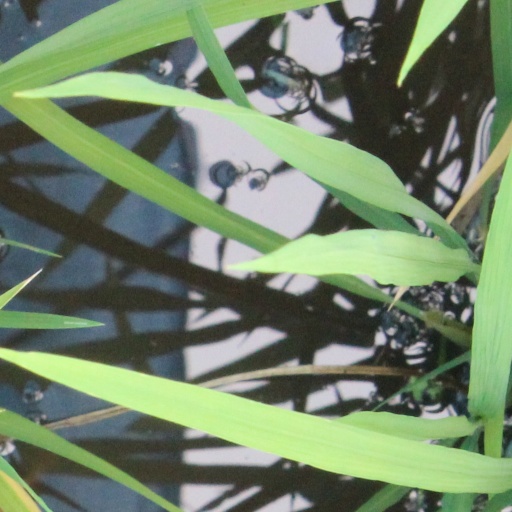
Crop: rice